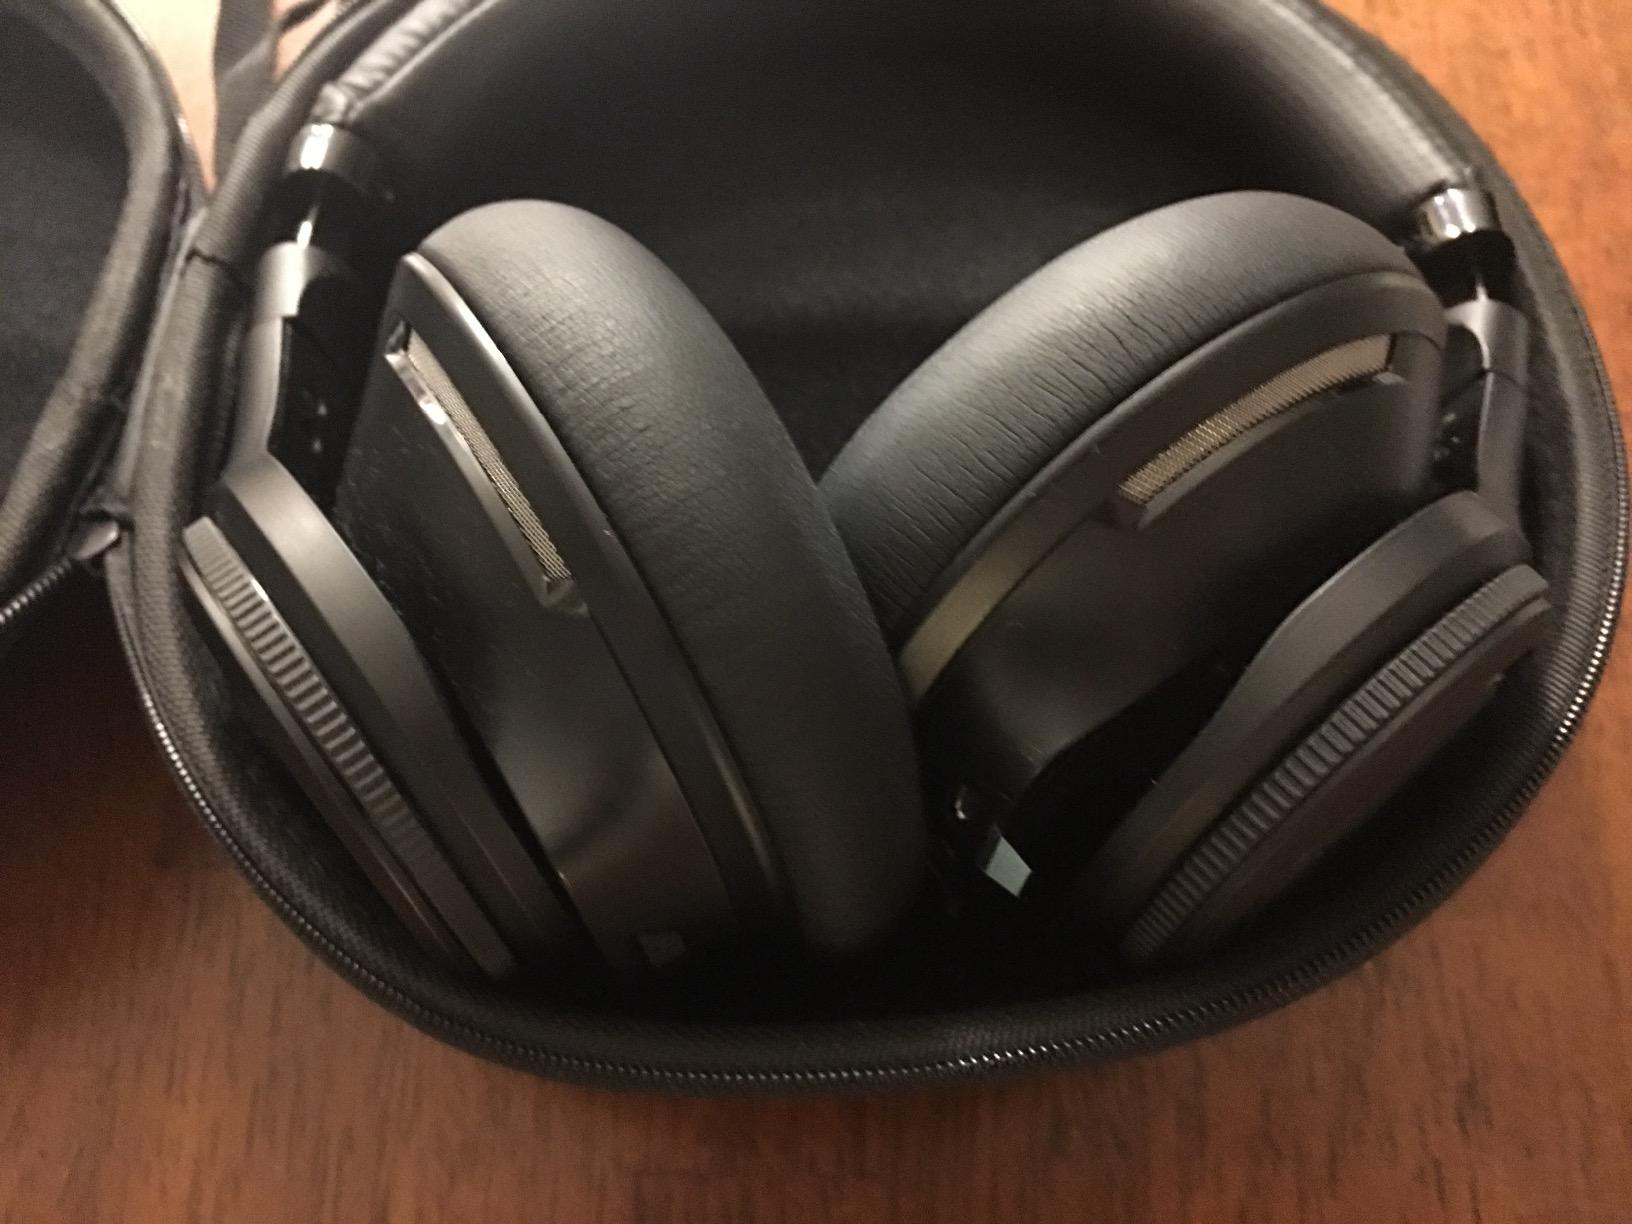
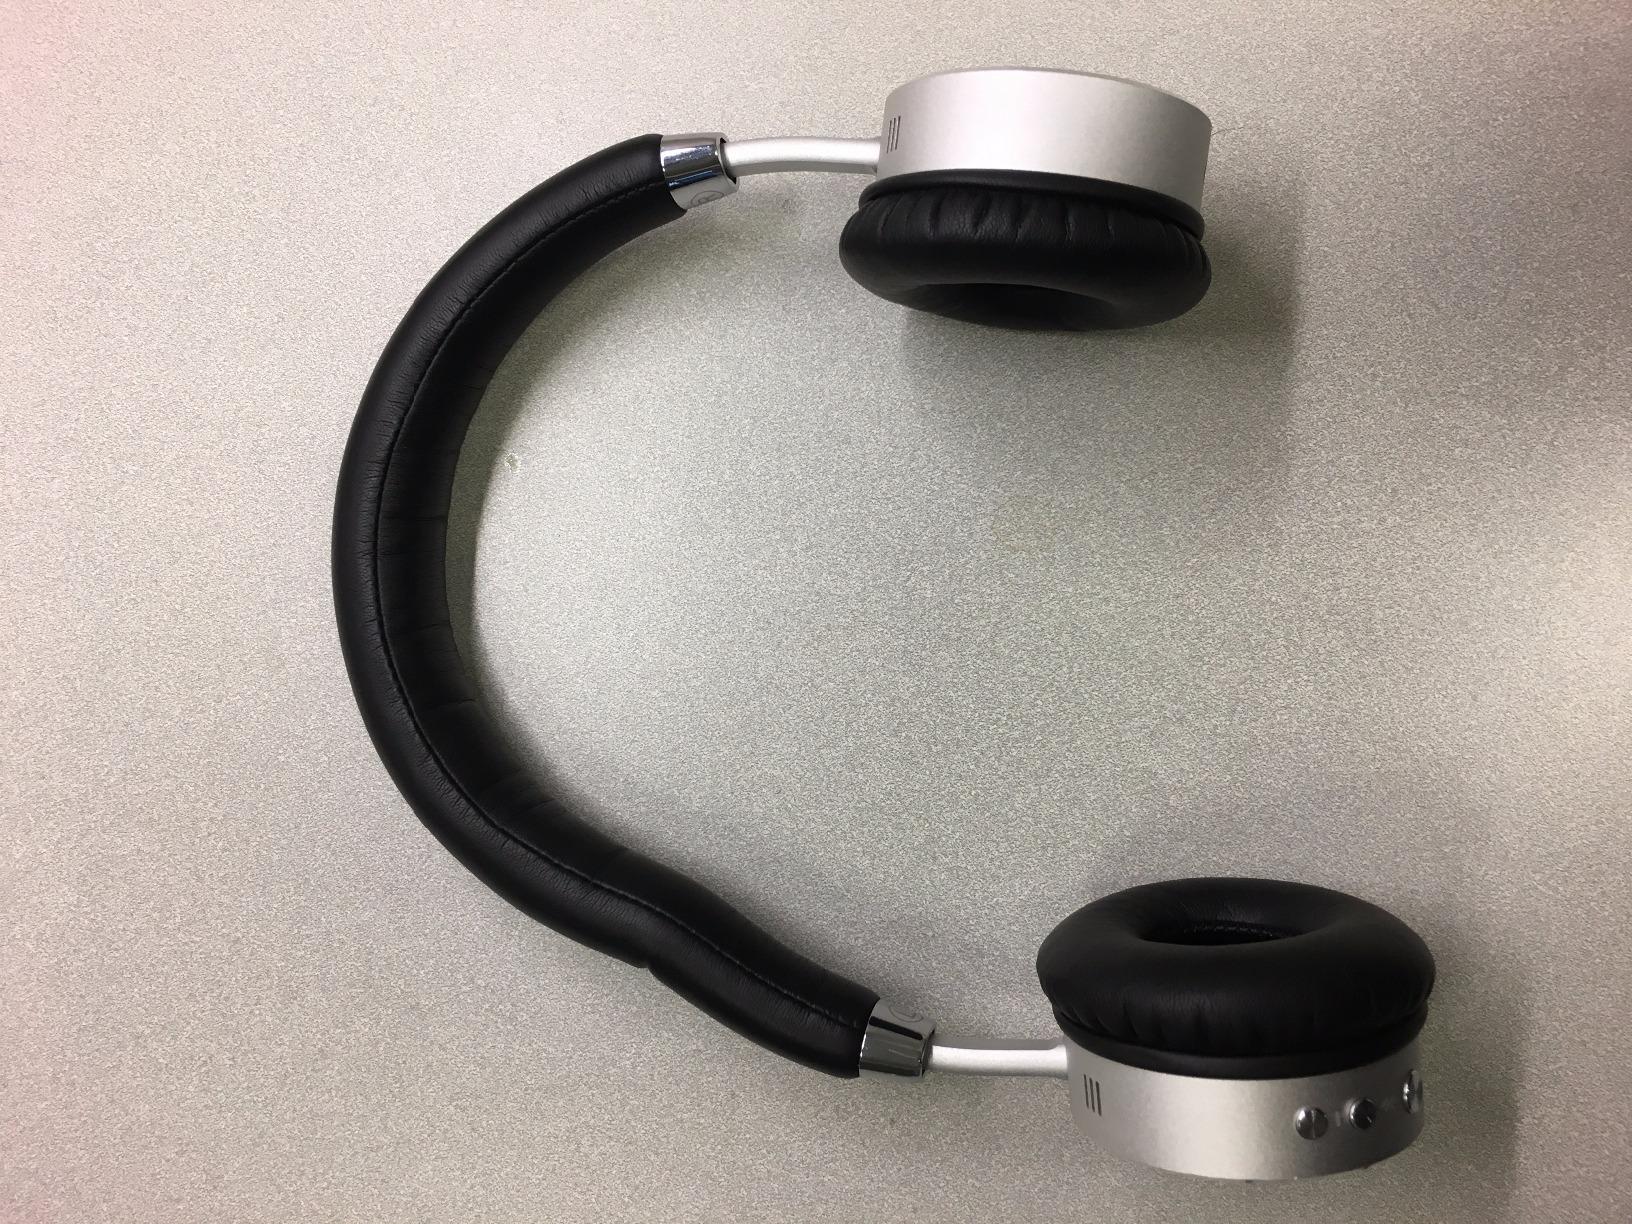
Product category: headphones
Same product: no